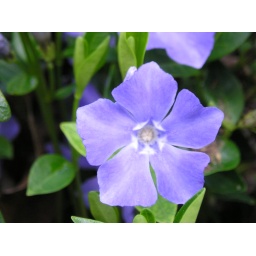
flower from vinca ground cover in my back yard